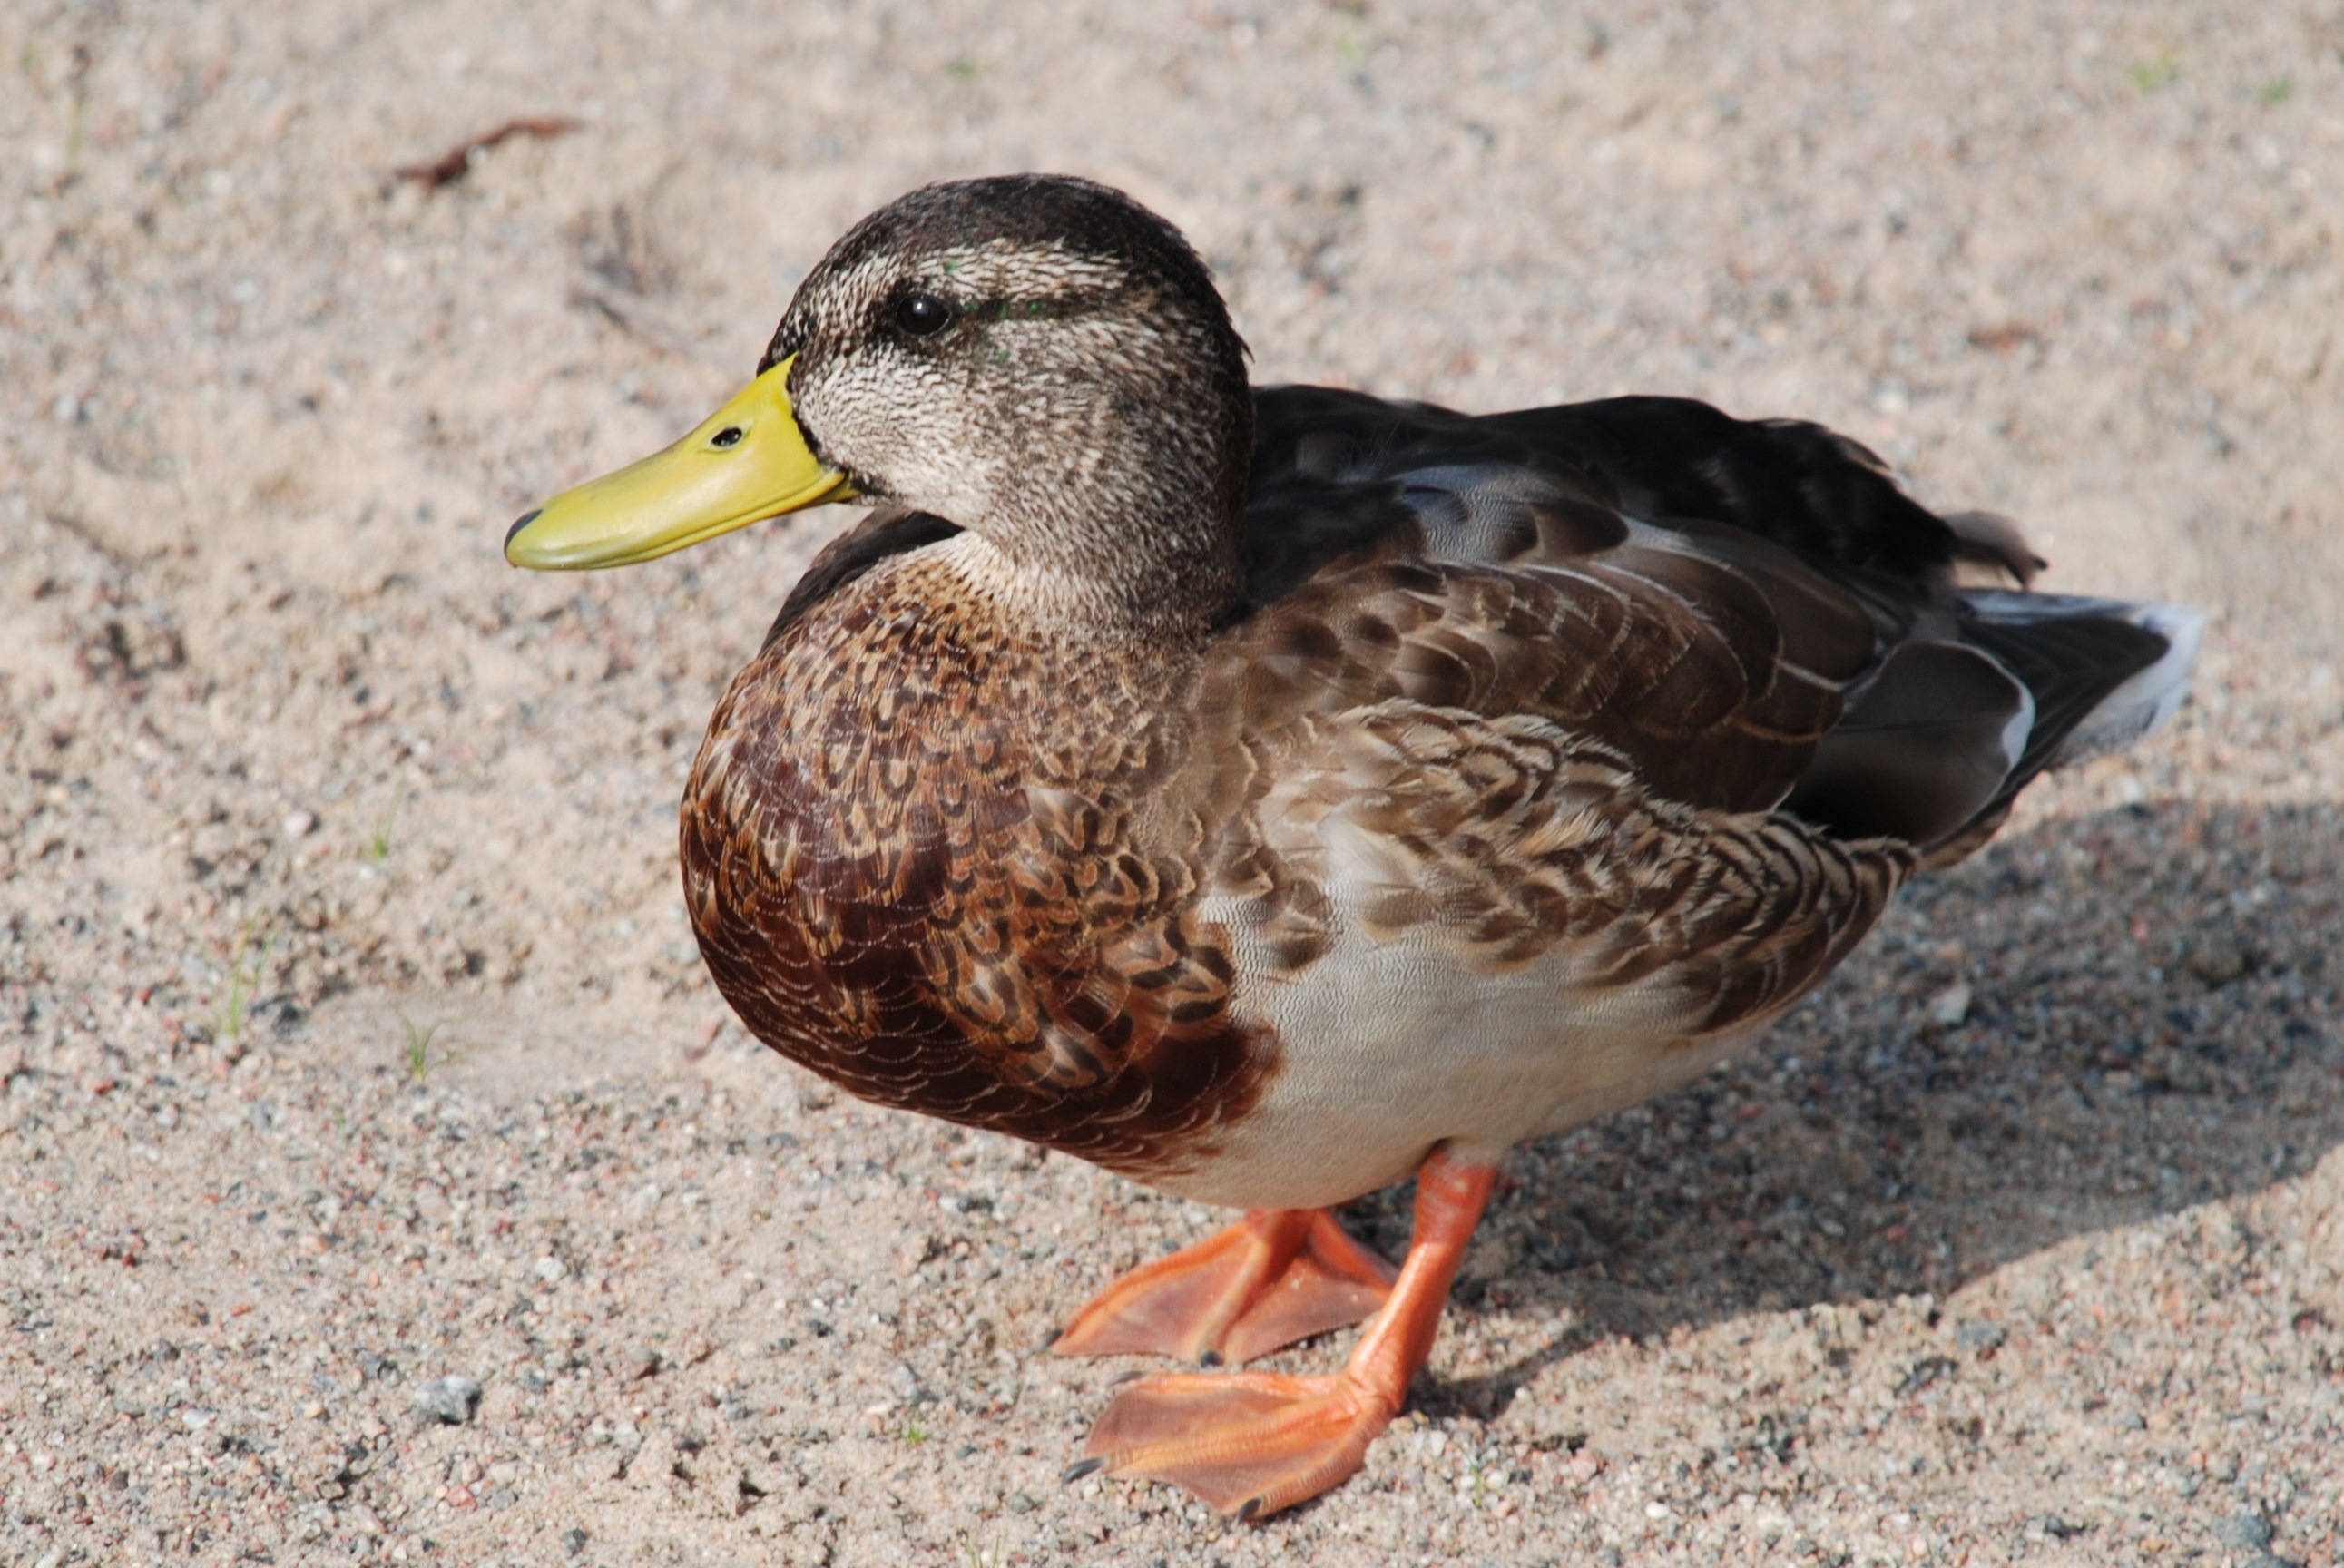
water, bird, female, wildlife, beak, avian, fauna, poultry, birds, duck, vertebrate, waterfowl, water bird, mallard, ducks geese and swans